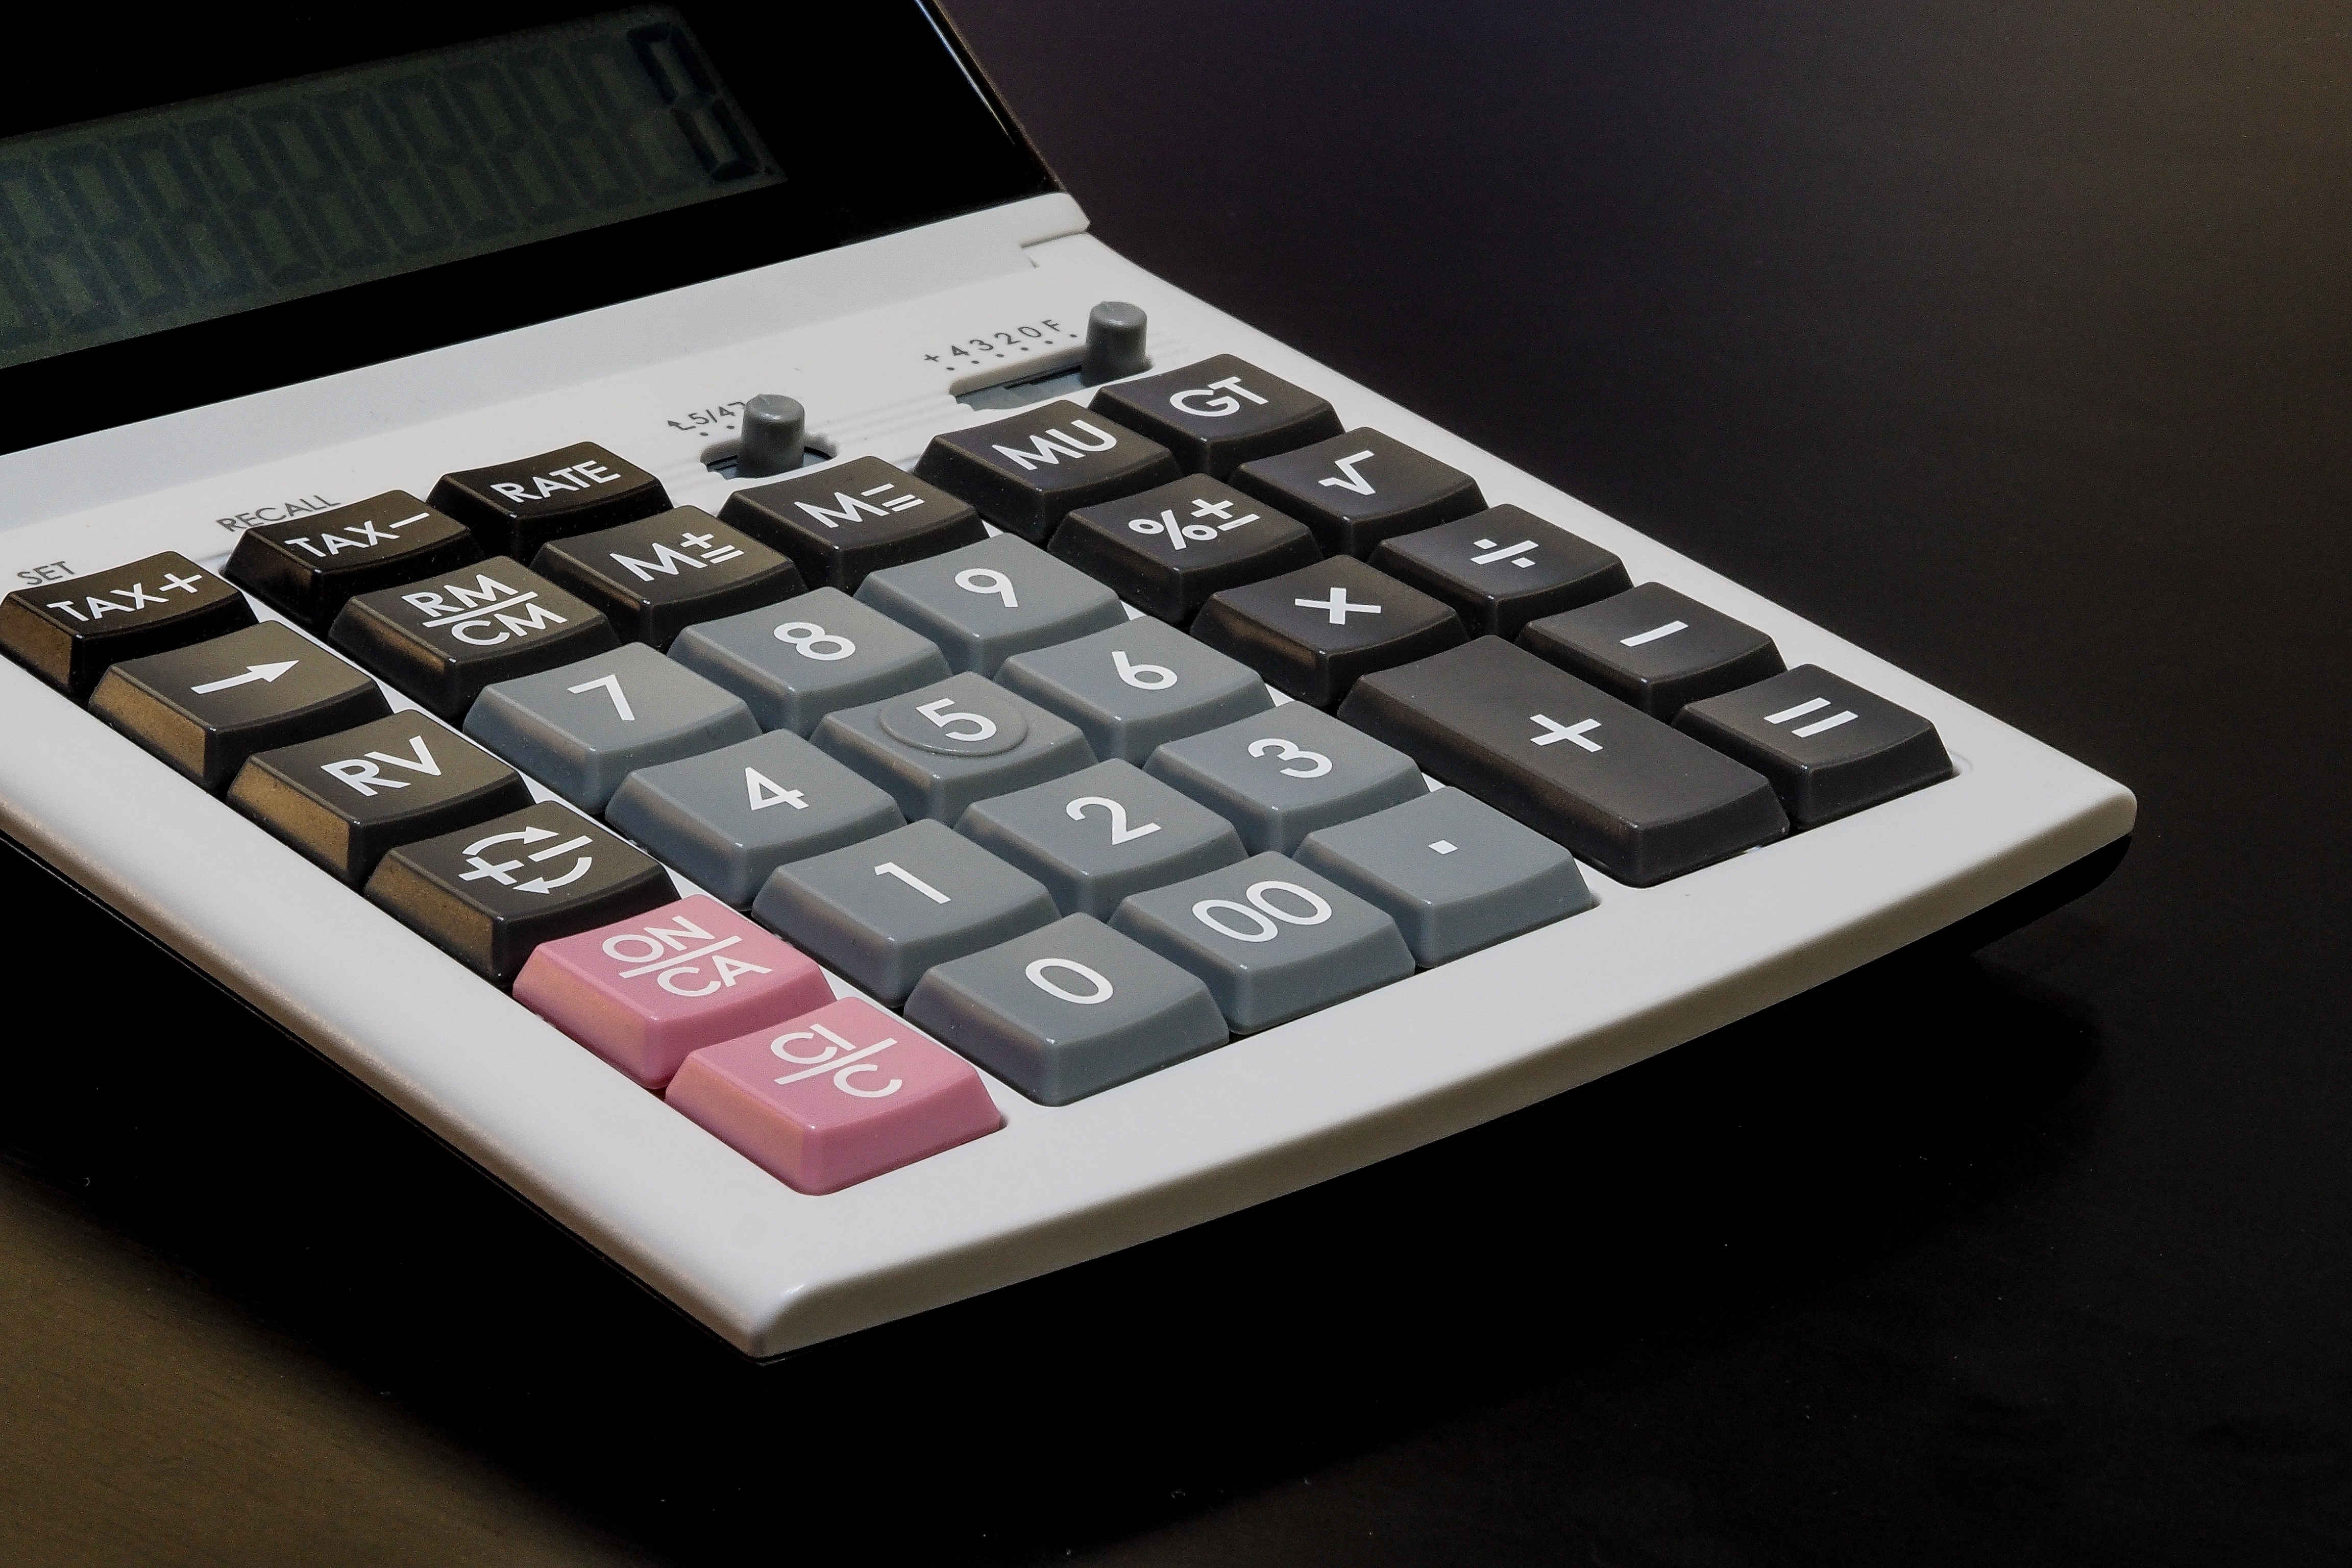
money, cash, silver, calculator, financial, computer keyboard, expenditure, account, revenue, calculation, the bank, the keyboard, numeric keypad, office equipment